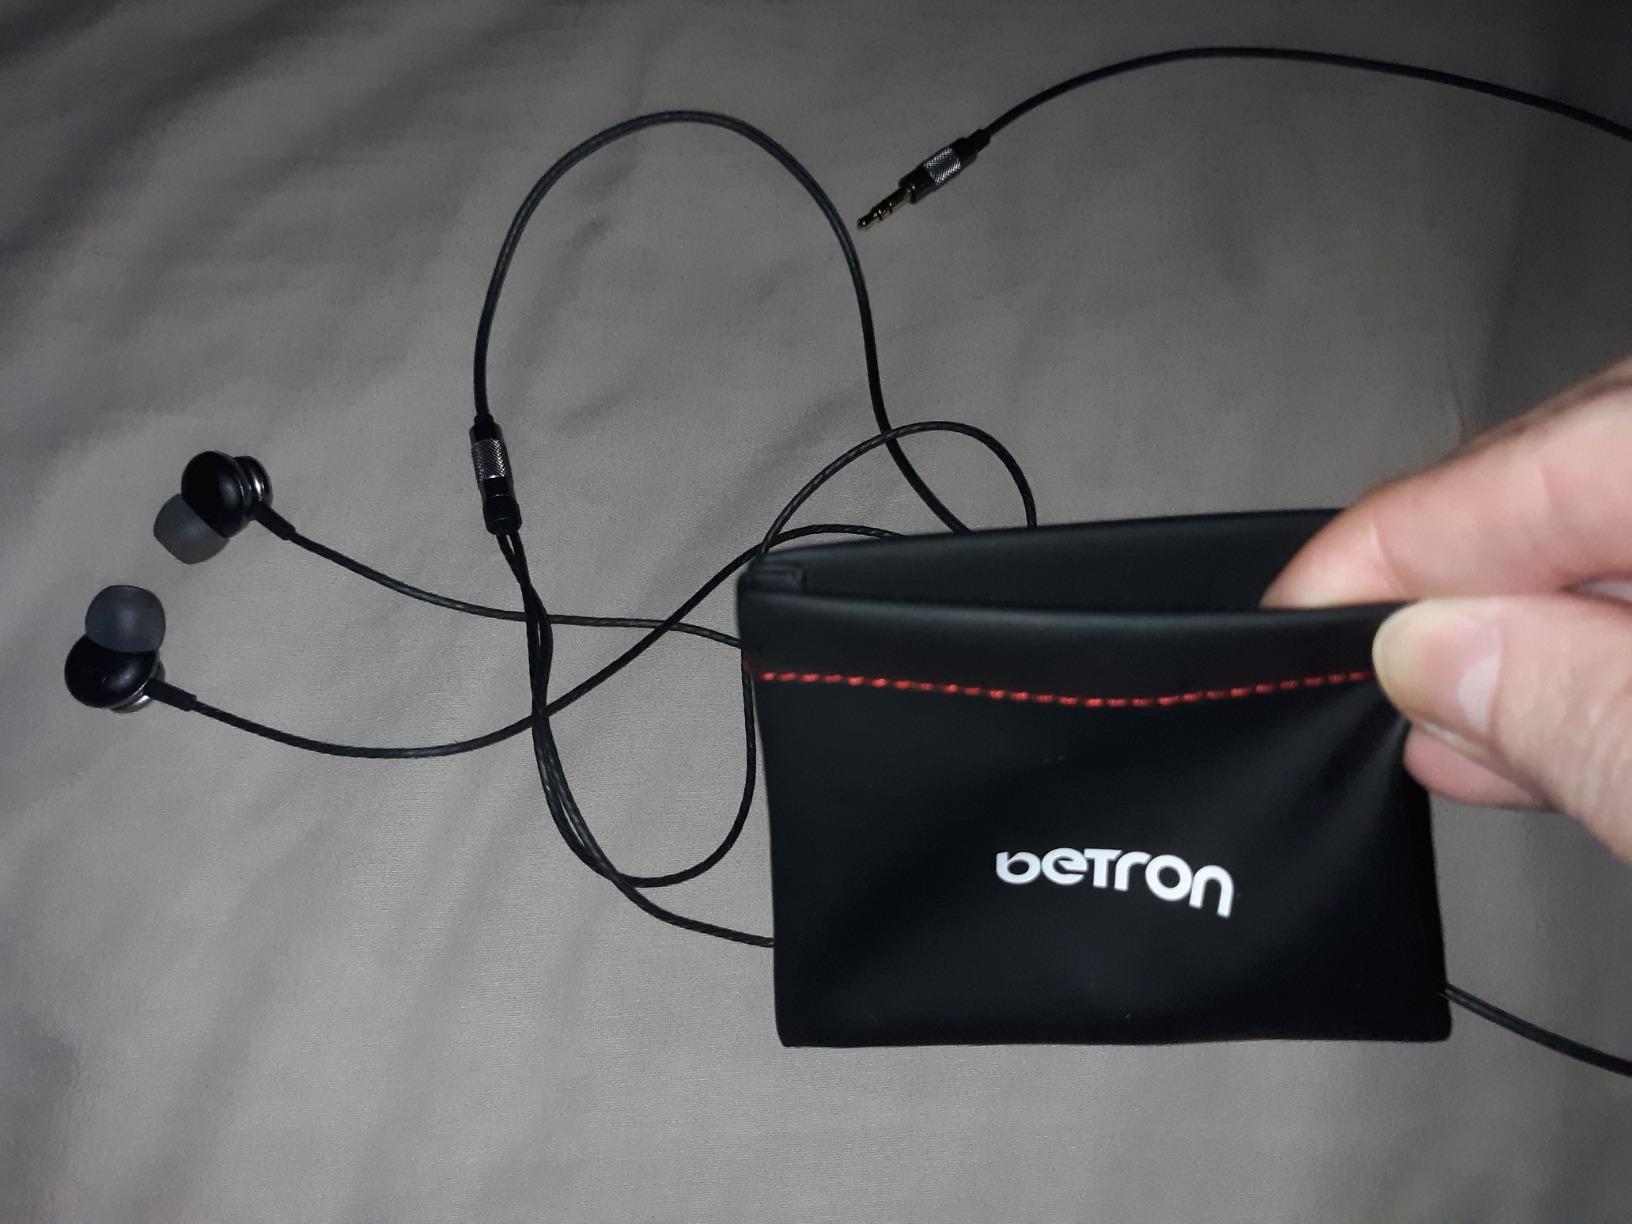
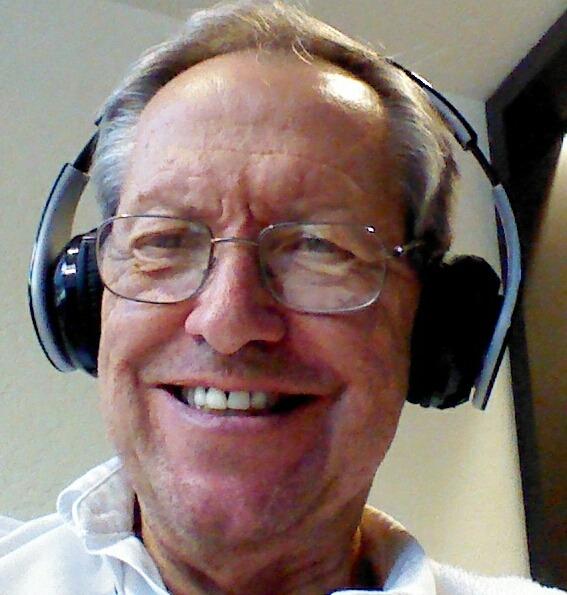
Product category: headphones
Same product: no